Universities' Mission to Central Africa

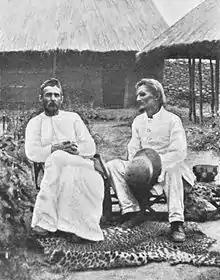
Chauncy Maples and William Percival Johnson, missionaries with UMCA

Mackenzie's successor, Bishop Tozer, relocated the society's base to Zanzibar in 1864. Here they enjoyed much greater success, receiving a cordial welcome from the island's Arab and African residents, and establishing a number of operations, including a mission school, St Andrew's at Kiungani. The mission's early work in Zanzibar substantially involved caring for and schooling children rescued from slavery, and establishing a settlement - Mbweni, founded 1871 - for these released slaves to live in. On Christmas Day, 1873, the foundation stone of Christ Church was laid in the grounds of the former slave market, closed only six months earlier. It was completed in time for Christmas 1880 and a mass celebrated there. Miss Annie Allen came to the Zanzibar Mission in 1878 and later came to consider it home. Here she created a Zenana Mission that served many women and children.